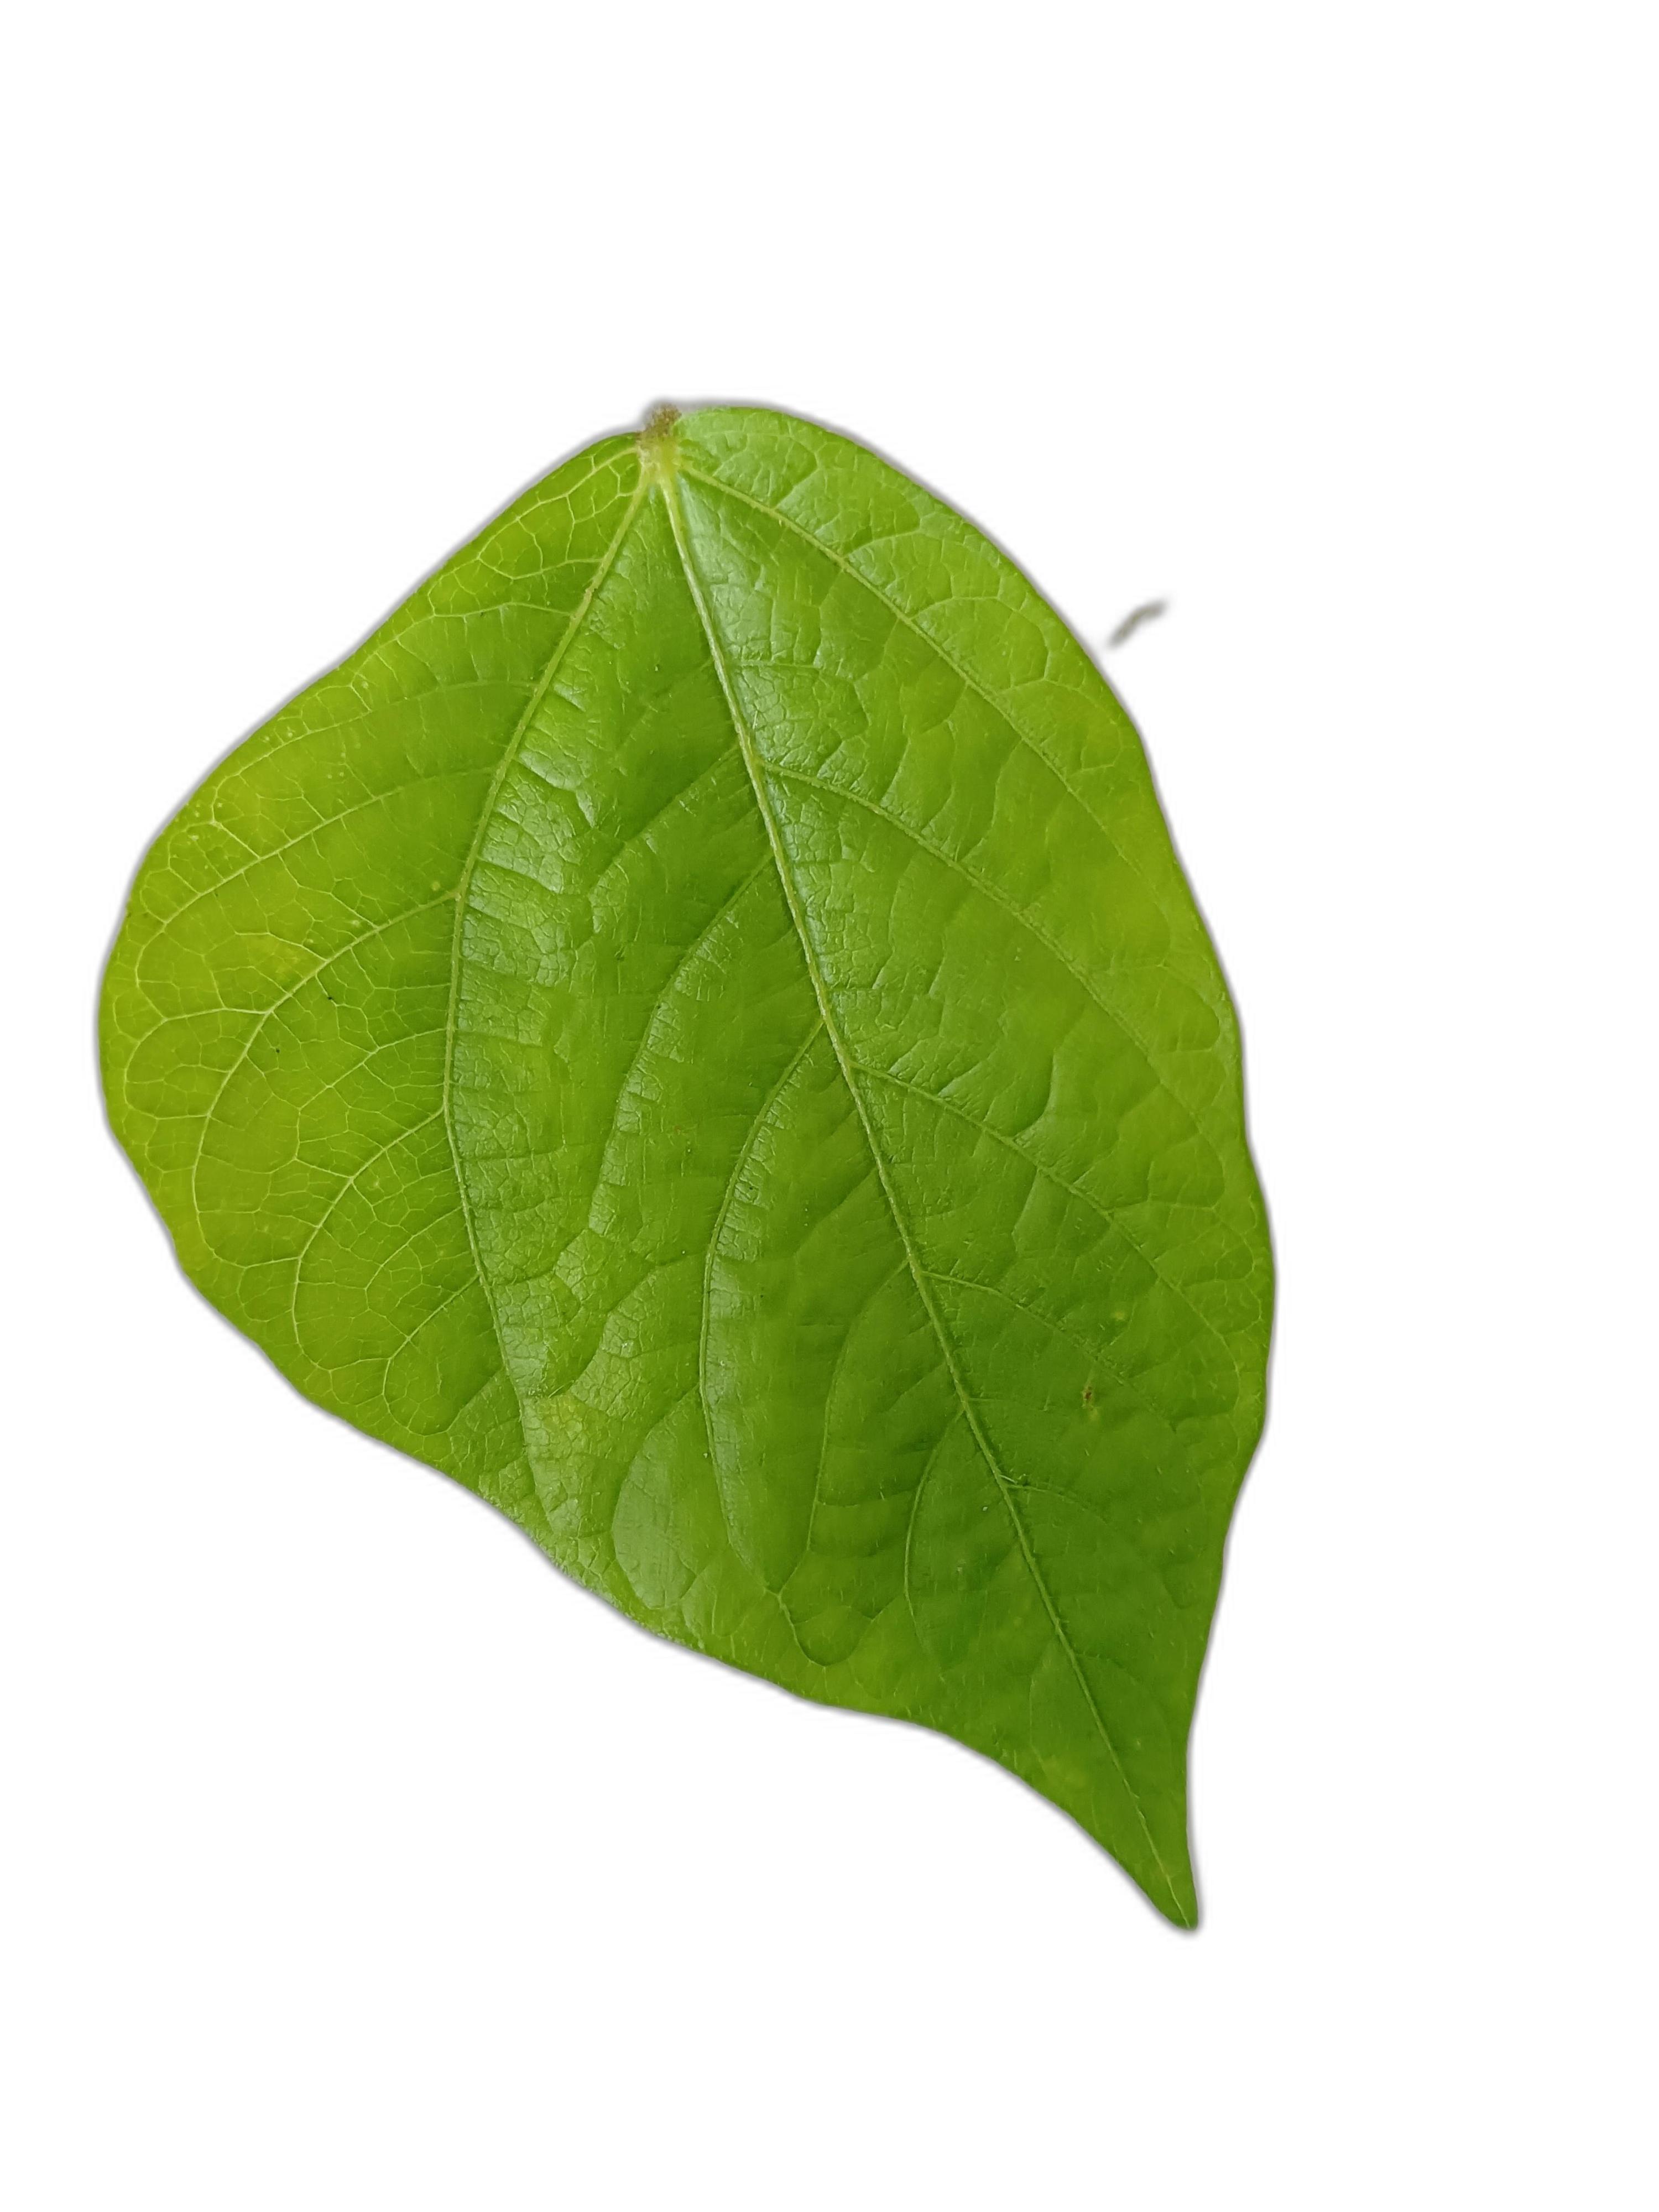
Label: Healthy